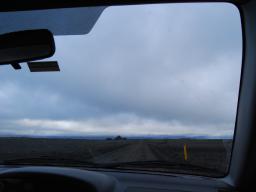
Label: Background_without_leaves